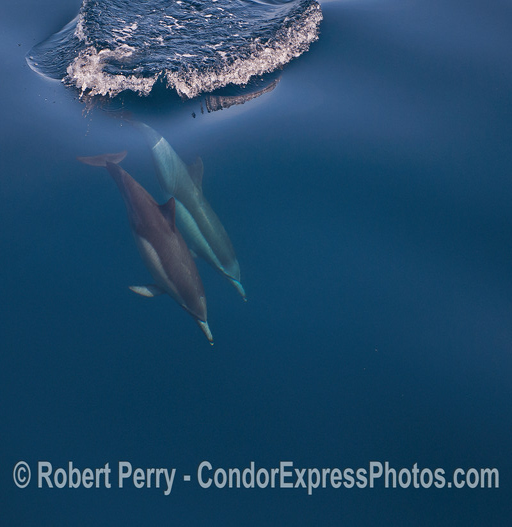
mirror glass calm conditions and long - beaked common dolphins descend into the depths of the sea .